Fettes Brot

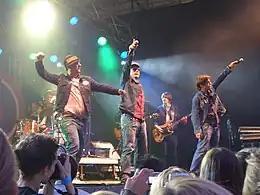
Fettes Brot in 2006

Fettes Brot has sometimes used the pseudonym D.O.C.H.! ("doch" which is a German word meaning "yet", "to the contrary", and "but", although most often it means an emphatic, "damn right!" or "yes!") to publish songs which would not be suitable for the hip hop genre. This began with an extensive PR gag. In January 2006, Fettes Brot announced that they had signed the power pop band D.O.C.H.! to their label. The band was to consist of three 17-year-olds from Berlin named Boy, Paolo, and Typ. News followed promising a first single, a Hungarian tour in April, and the release of an album in September. When the single "Was in der Zeitung steht" ("What's in the news") hit radio and television for the first time, a distinct similarity to the B-side of the "An Tagen wie diesen" single was noticed. (Doktor Renz had sung both songs.) After this, fans began to suspect the photos on the band's website were counterfeit. An announcement was made on MTV's "TRL" program on 9 May in which the three members of D.O.C.H.! accused Fettes Brot of having stolen their song.